Millionaires in Prison

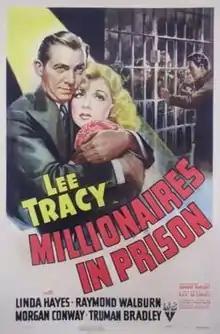
Theatrical release poster

Millionaires in Prison is a 1940 American crime drama film directed by Ray McCarey and written by Lynn Root and Frank Fenton. The film stars Lee Tracy, Linda Hayes, Raymond Walburn, Morgan Conway and Truman Bradley. The film was released on July 12, 1940, by RKO Pictures.